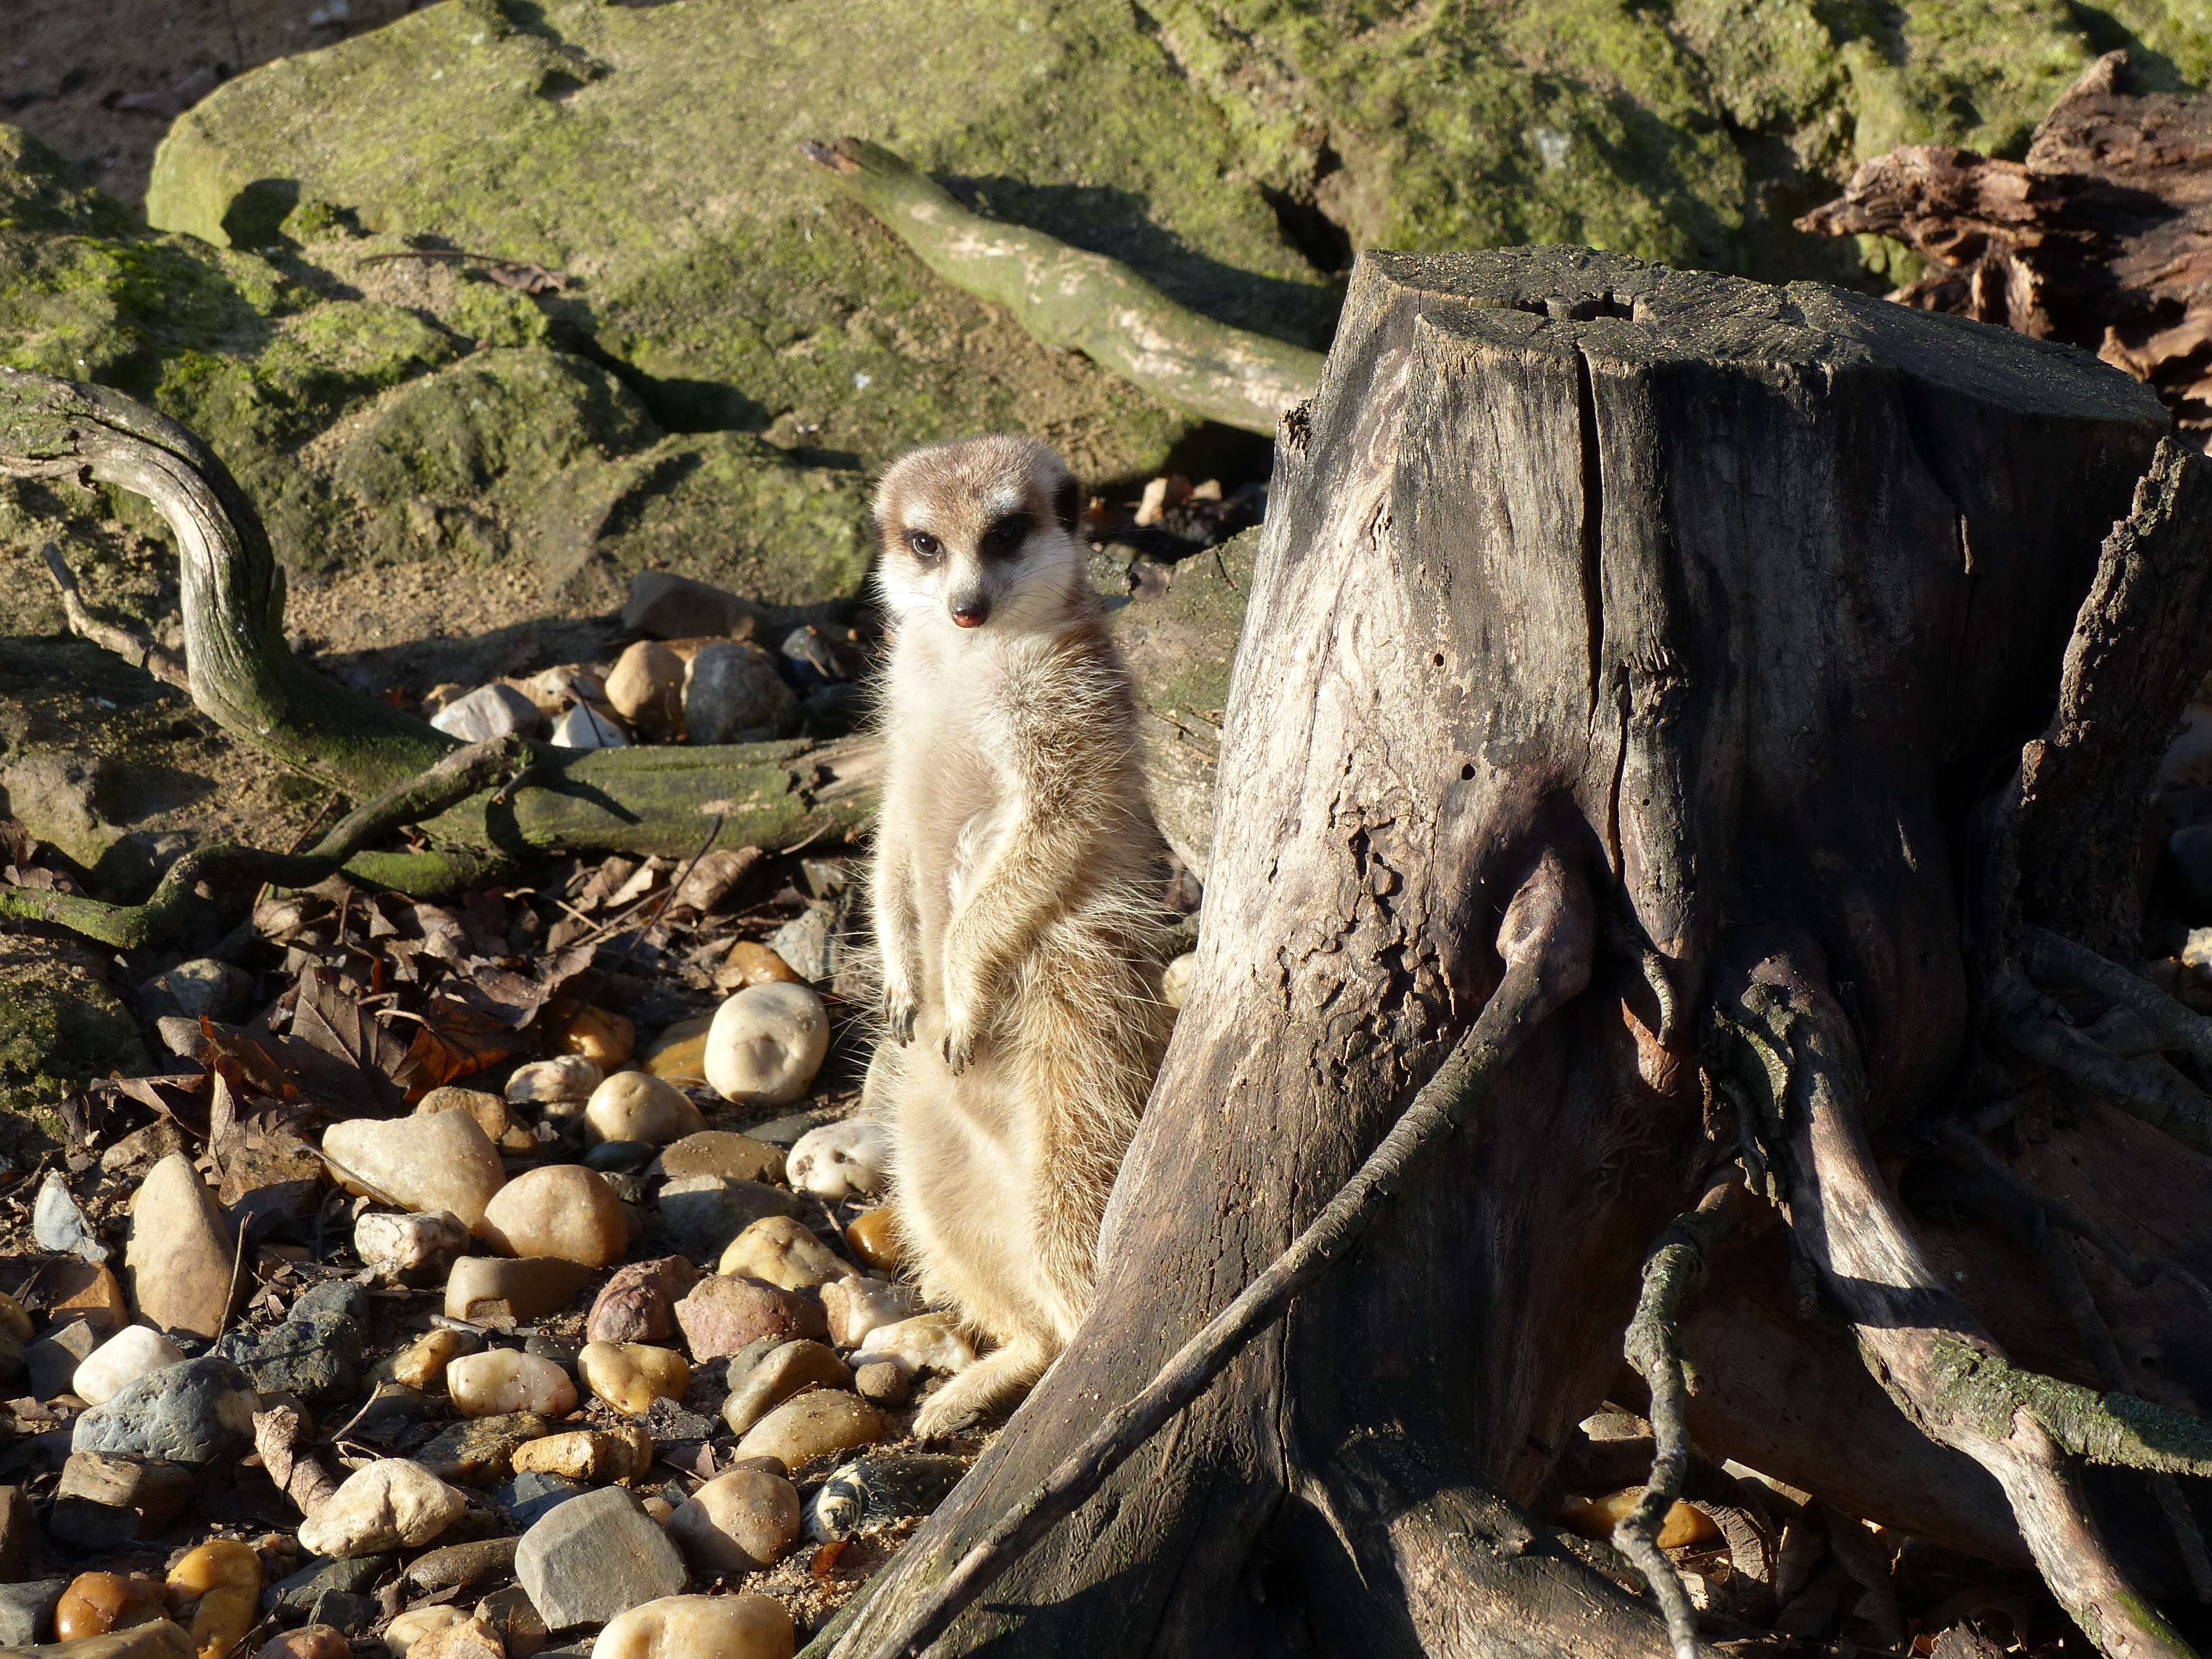
nature, wildlife, zoo, mammal, fauna, sit, animals, meerkat, mongoose